York, Pennsylvania

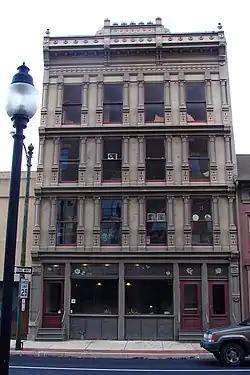
The old York Dispatch building

York and its surrounding area are served by 15 public school districts, York City and Dallastown, Eastern York, West York, Central York, York Suburban, Southern York County, Red Lion, Northeastern York, Dover, Hanover, South Western, Spring Grove, York County School of Technology, and South Eastern public school districts. Private Christian schools in the area include the Christian School of York, Shrewsbury Christian Academy, and York Catholic High School.